History of Dili

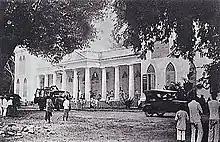
Câmara Municipal of Dili

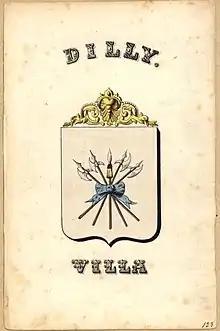
Dili's coat of arms in the 18th century

Portugal was neutral during the Second World War. However, the Allies feared that the militarily weak Portuguese Timor could be used by the Japanese as a bridge to Australia, so the Dutch and Australians briefly occupied the colony in 1941. The first Japanese air raid on Dili took place on 8 February 1942. On the night of 19–20 February 1942, the Japanese attacked from the sea with 20,000 men and occupied Dili and gradually the rest of Timor. Dili was thereafter a constant target of Allied air raids, the first of which took place on 15 March 1942. From the end of 1942, two to three Allied aircraft attacked Dili once a week, and from November onwards even daily, causing Japanese as well as Timorese and Chinese casualties. The main targets included the Japanese consulate (November 1942), the radio station (March 1943), a Portuguese ship and the hospital (February 1944). In 1943, an Allied air raid also destroyed the cathedral. The population had already left the city in June 1942. Officially, the Portuguese administration continued to exist, even though the real power in the colony lay with the Japanese Consul General. After the administrator of the Dili district, Lourenço de Aguilar, who was already despised by the Japanese, resigned due to illness, the surveyor Artur do Canto Resende agreed to take over the post. In this post, he tried to save people, distributed food and clothing and campaigned for the release of prisoners sentenced to death. Probably due to denunciation, Canto Resende was forced to resign from his post on 9 March 1944. In July 1944, he was arrested by the Japanese military police and interned to Kalabahi on the neighbouring island of Alor. Here he died in captivity on 23 February 1945.